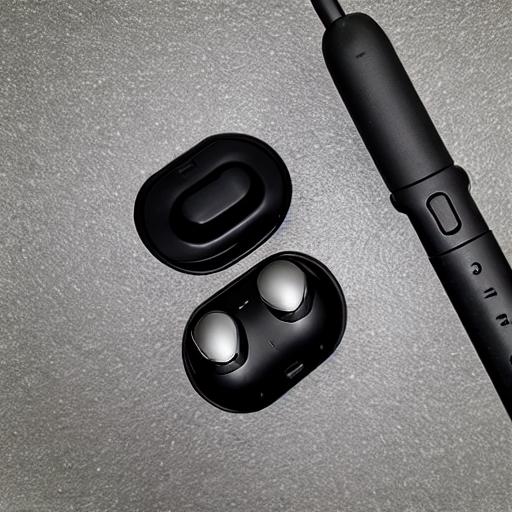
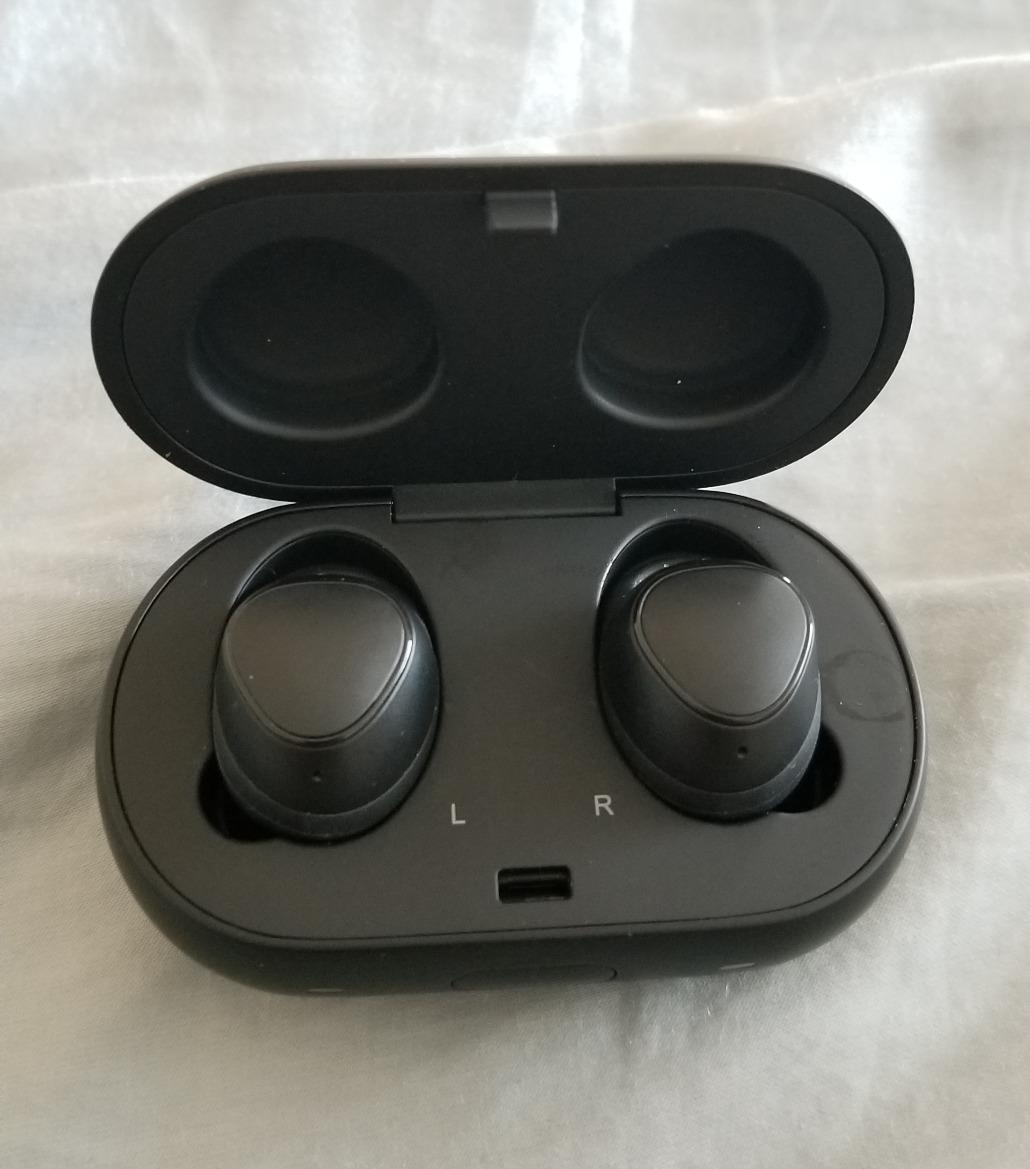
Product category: earbuds
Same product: no